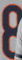
Number: 8